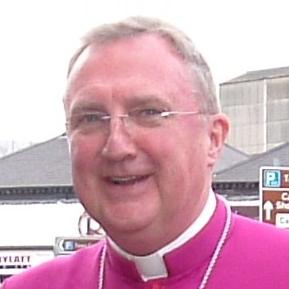
Age: 57